Winston's Wish

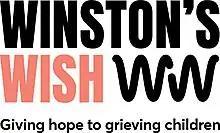

Winston's Wish is a childhood bereavement charity in the UK. The charity offers a wide range of practical support and guidance to bereaved children, their families and professionals. The charity currently supports 40,000 bereaved children and young people per year.